Bloch MB.120

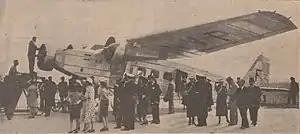
Bloch MB.120 "Ville de Tananarive" flown by the Régie Malgache

The Bloch MB.120 was a French three-engine colonial transport aircraft built by Société des Avions Marcel Bloch during the 1930s.